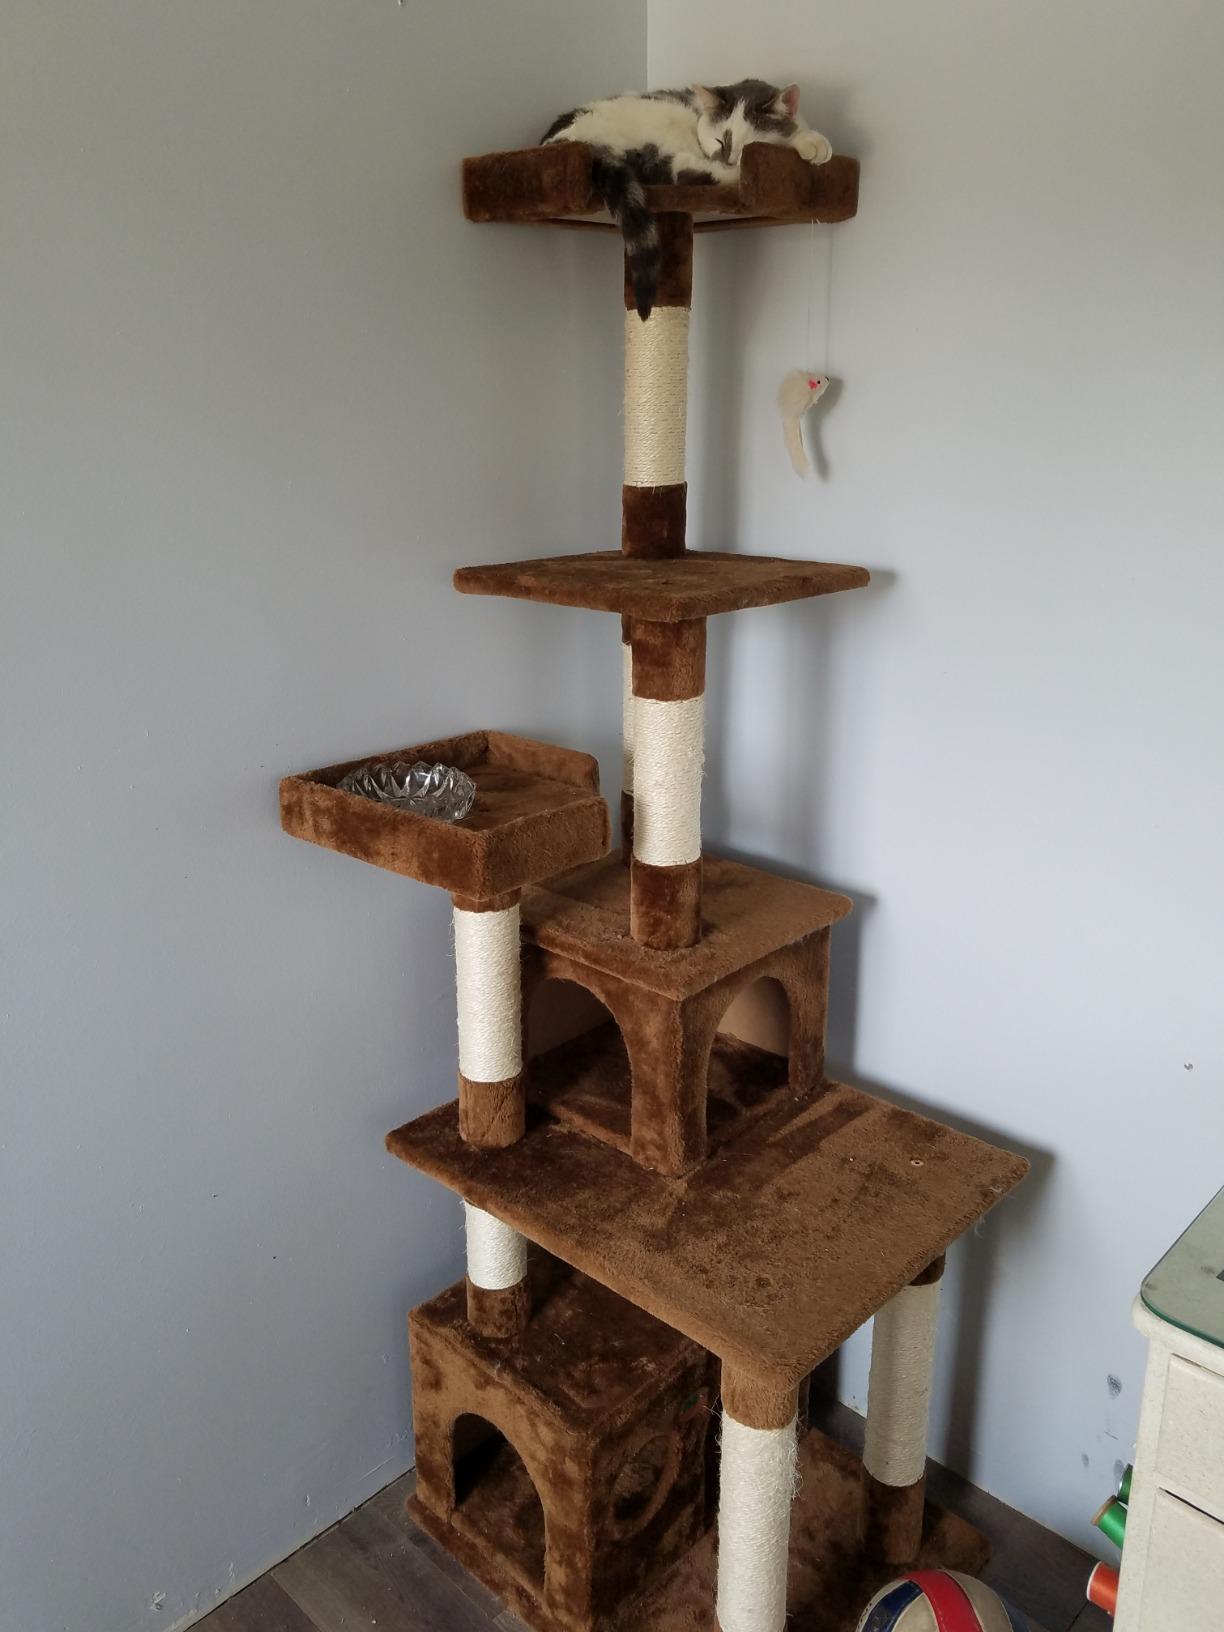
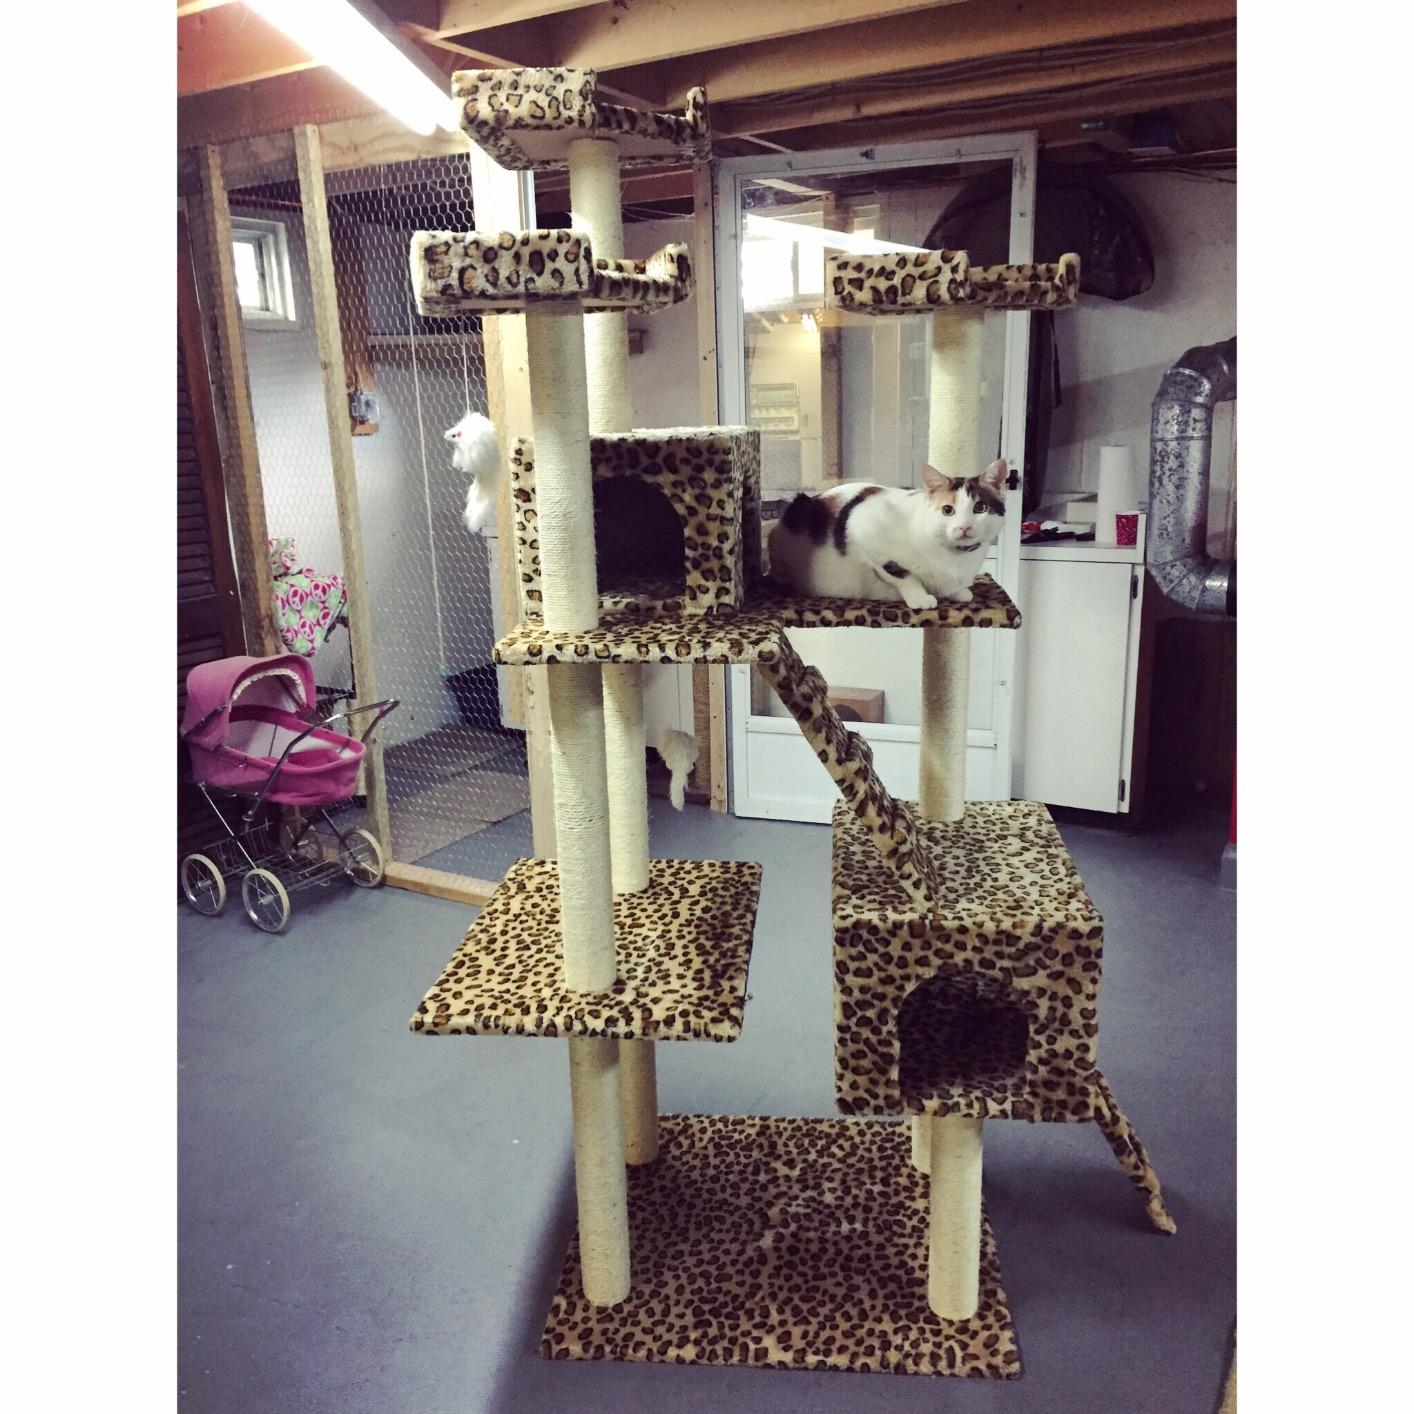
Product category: items_cat tree
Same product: no